Alidius Tjarda van Starkenborgh Stachouwer

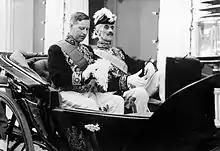
Tjarda van Starkenborgh Stachouwer inspecting his feathered hat after his inauguration as governor-general. Next to him was his predecessor, Cornelis de Jonge.

Tjarda received his primary and secondary education at a grammar school in the city of Groningen and continued his higher education in law at the University of Groningen from 25 September 1906 to 11 April 1911. There he joined the student corps "Vindicat atque Polit". After completing his studies, he interned at several law firms from 1911 to 1913 and provided professional assistance to the then Dutch Minister of Foreign Affairs Reneke de Marees van Swinderen before deciding to prepare for the diplomatic service. From 1913 to 1915, after having won a competition for legation secretary, he was appointed deputy to the Dutch Foreign Office.